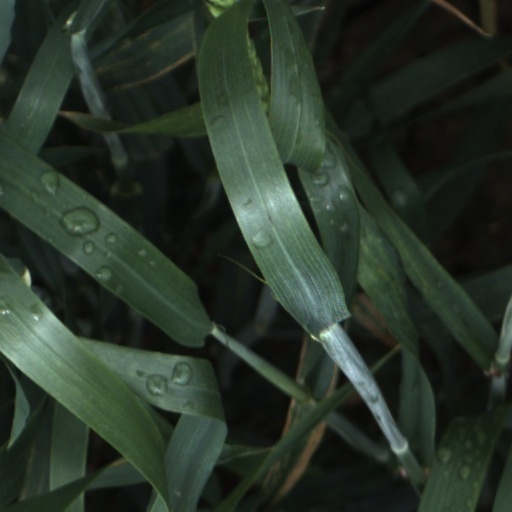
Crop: wheat